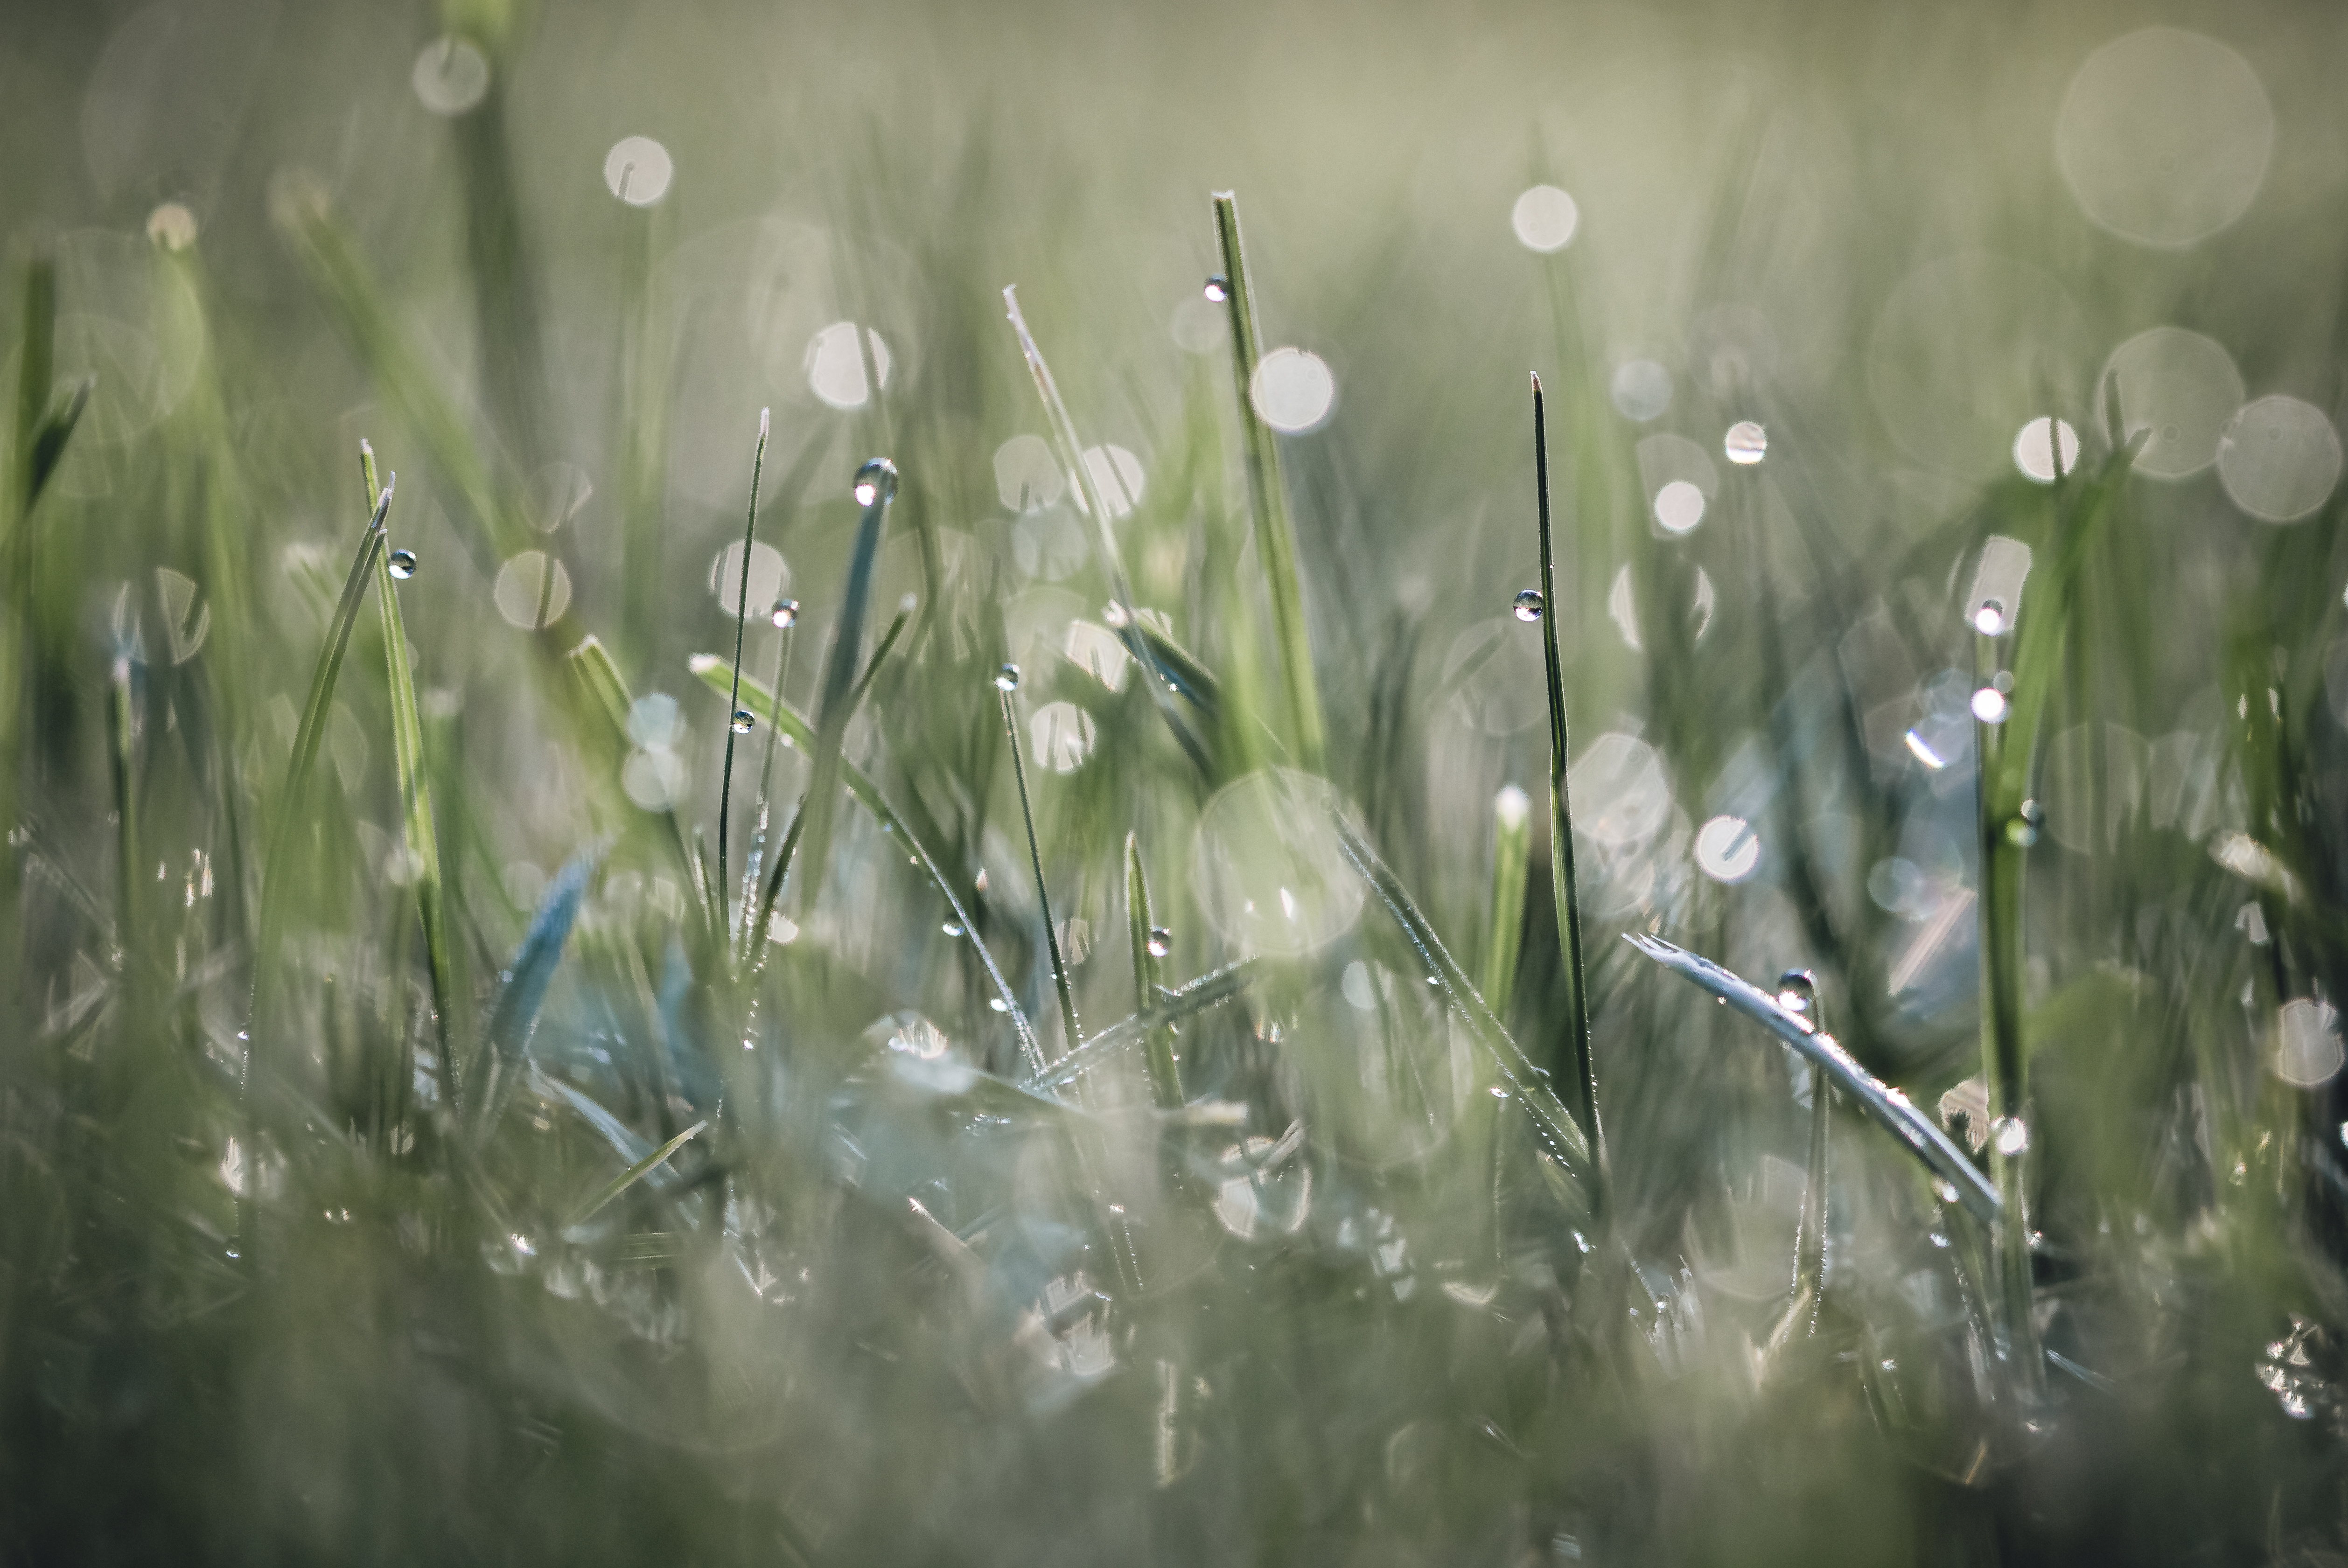
water, moisture, dew, green, grass, plant, flower, morning, grass family, close up, macro photography, spring, sunlight, drop, photography, meadow, wildflower, plant stem, herbaceous plant, flowering plant